Susan J. Dlott

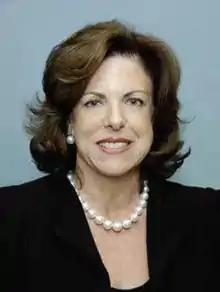

Susan Judy Dlott (born in 1949) is a senior United States district judge of the United States District Court for the Southern District of Ohio.